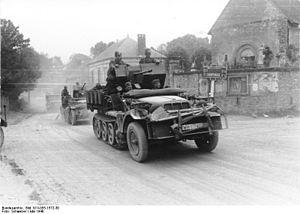
Gourgançon est une commune française, située dans le département de la Marne en région Grand Est.